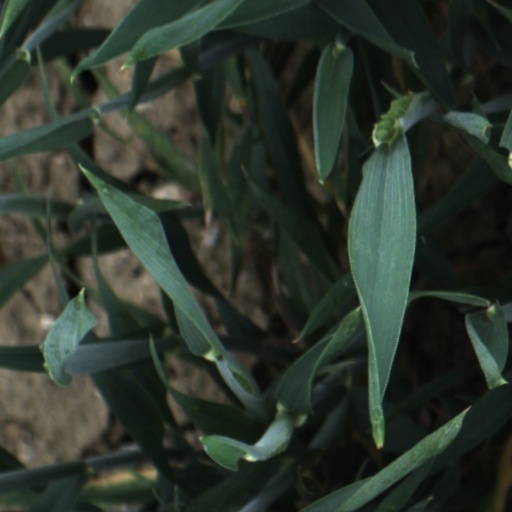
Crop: wheat